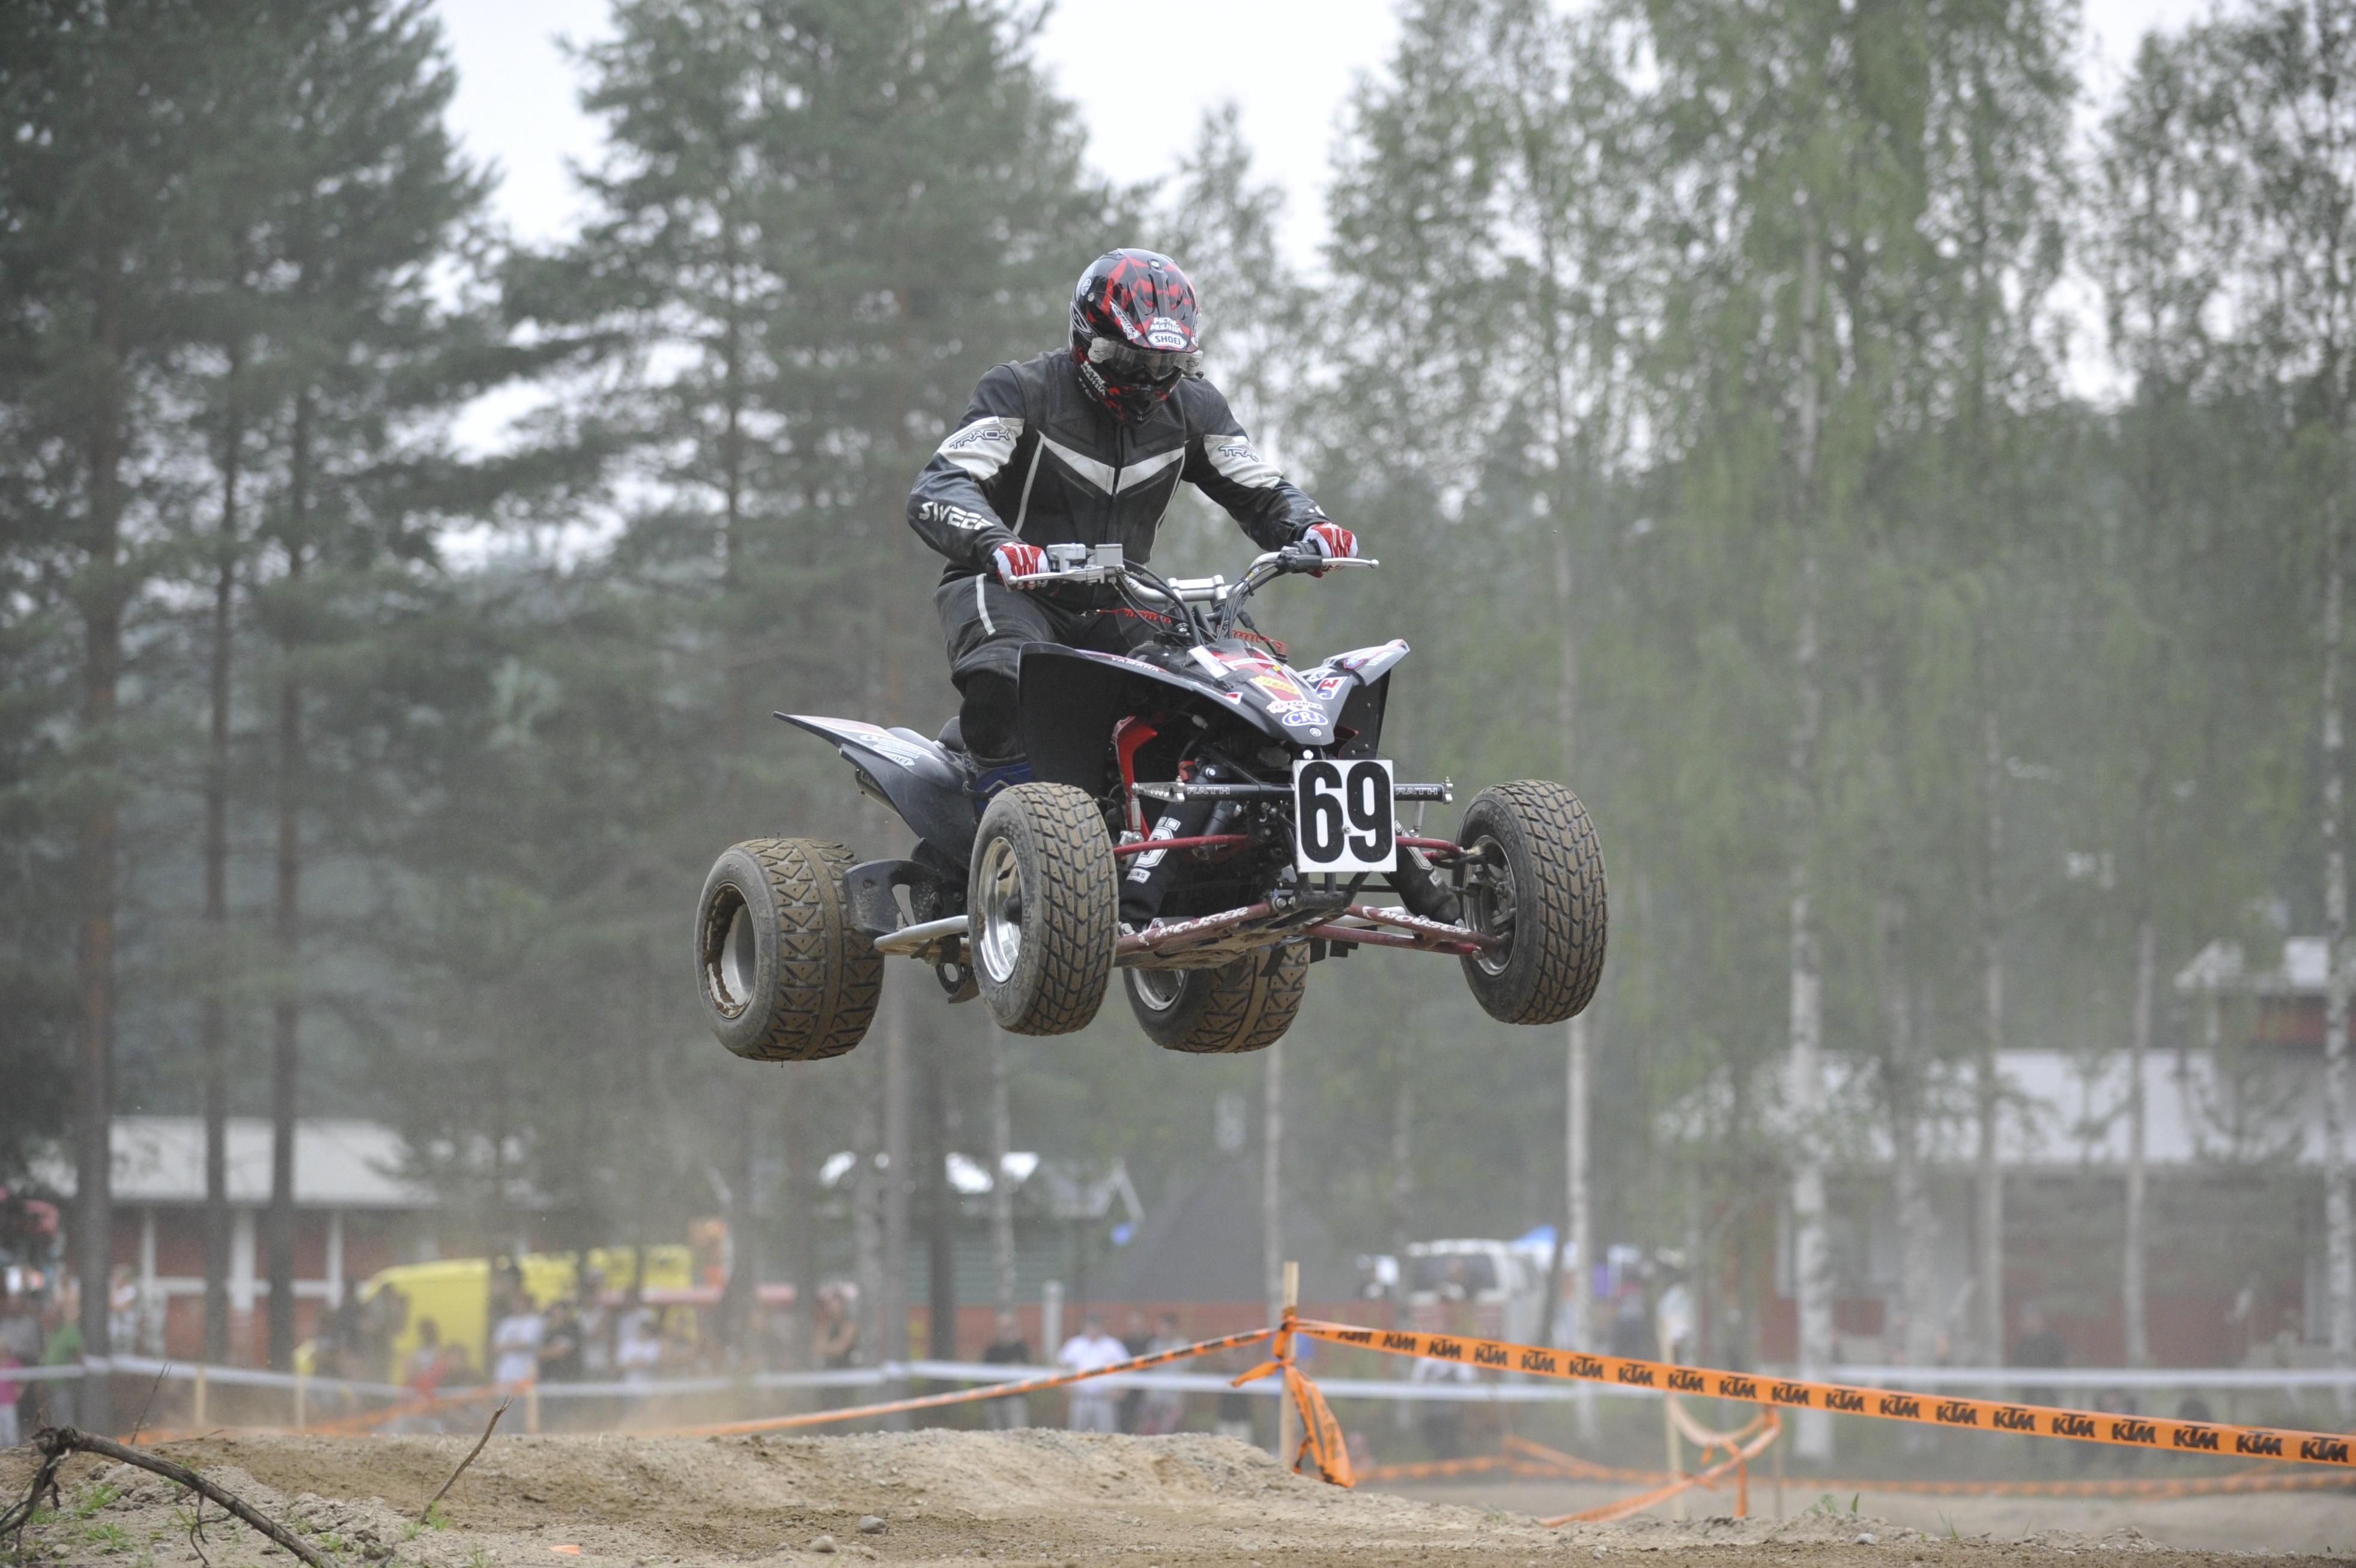
sport, vehicle, motorcycle, motocross, extreme sport, race, sports, racing, motorsport, atv, freestyle motocross, motorcycling, motorcycle racing, stunt performer, endurocross